Harun al-Rashid

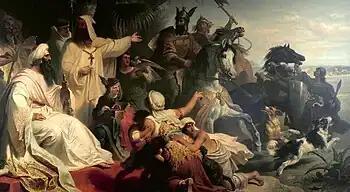
Harun al-Rashid at left receiving a delegation sent by Charlemagne to his court in Baghdad. 1864 painting by Julius Köckert.

Hārūn was influenced by the will of his powerful mother in the governance of the empire until her death in 789; When he became caliph, Harun allowed her (Khayzuran) a free hand and, at times, restrained his own desires out of deference to her expressed wishes, and Khayzuran acted as an overseer of affairs, and Yahya deferred to her and acted on her advice. His vizier (chief minister) Yahya ibn Khalid, Yahya's sons (especially Ja'far ibn Yahya), and other Barmakids generally controlled the administration. The position of Persians in the Abbasid caliphal court reached its peak during al-Rashid's reign.